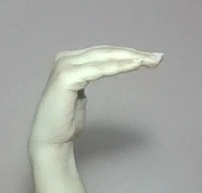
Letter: haa